Else Torp

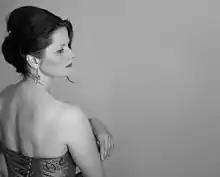
Else Torp

Else Torp is a Danish soprano born 1968 in Roskilde.